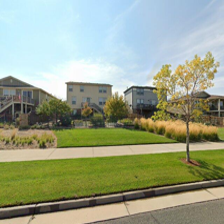
Label: streetView